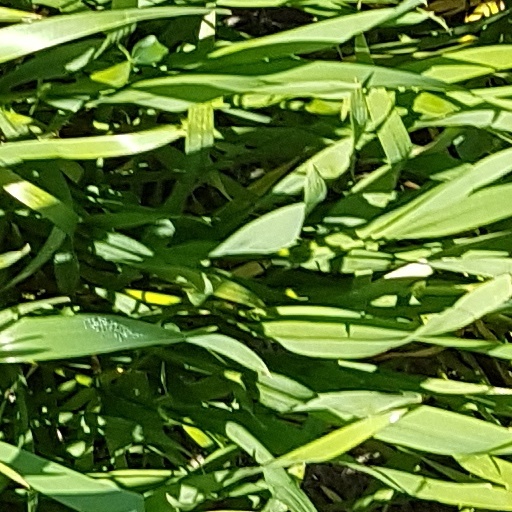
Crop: wheat